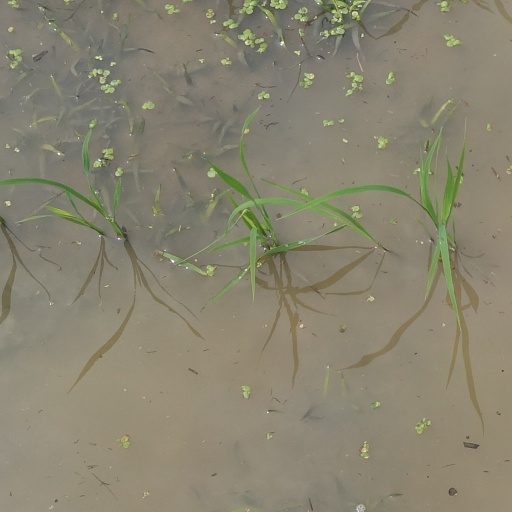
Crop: rice